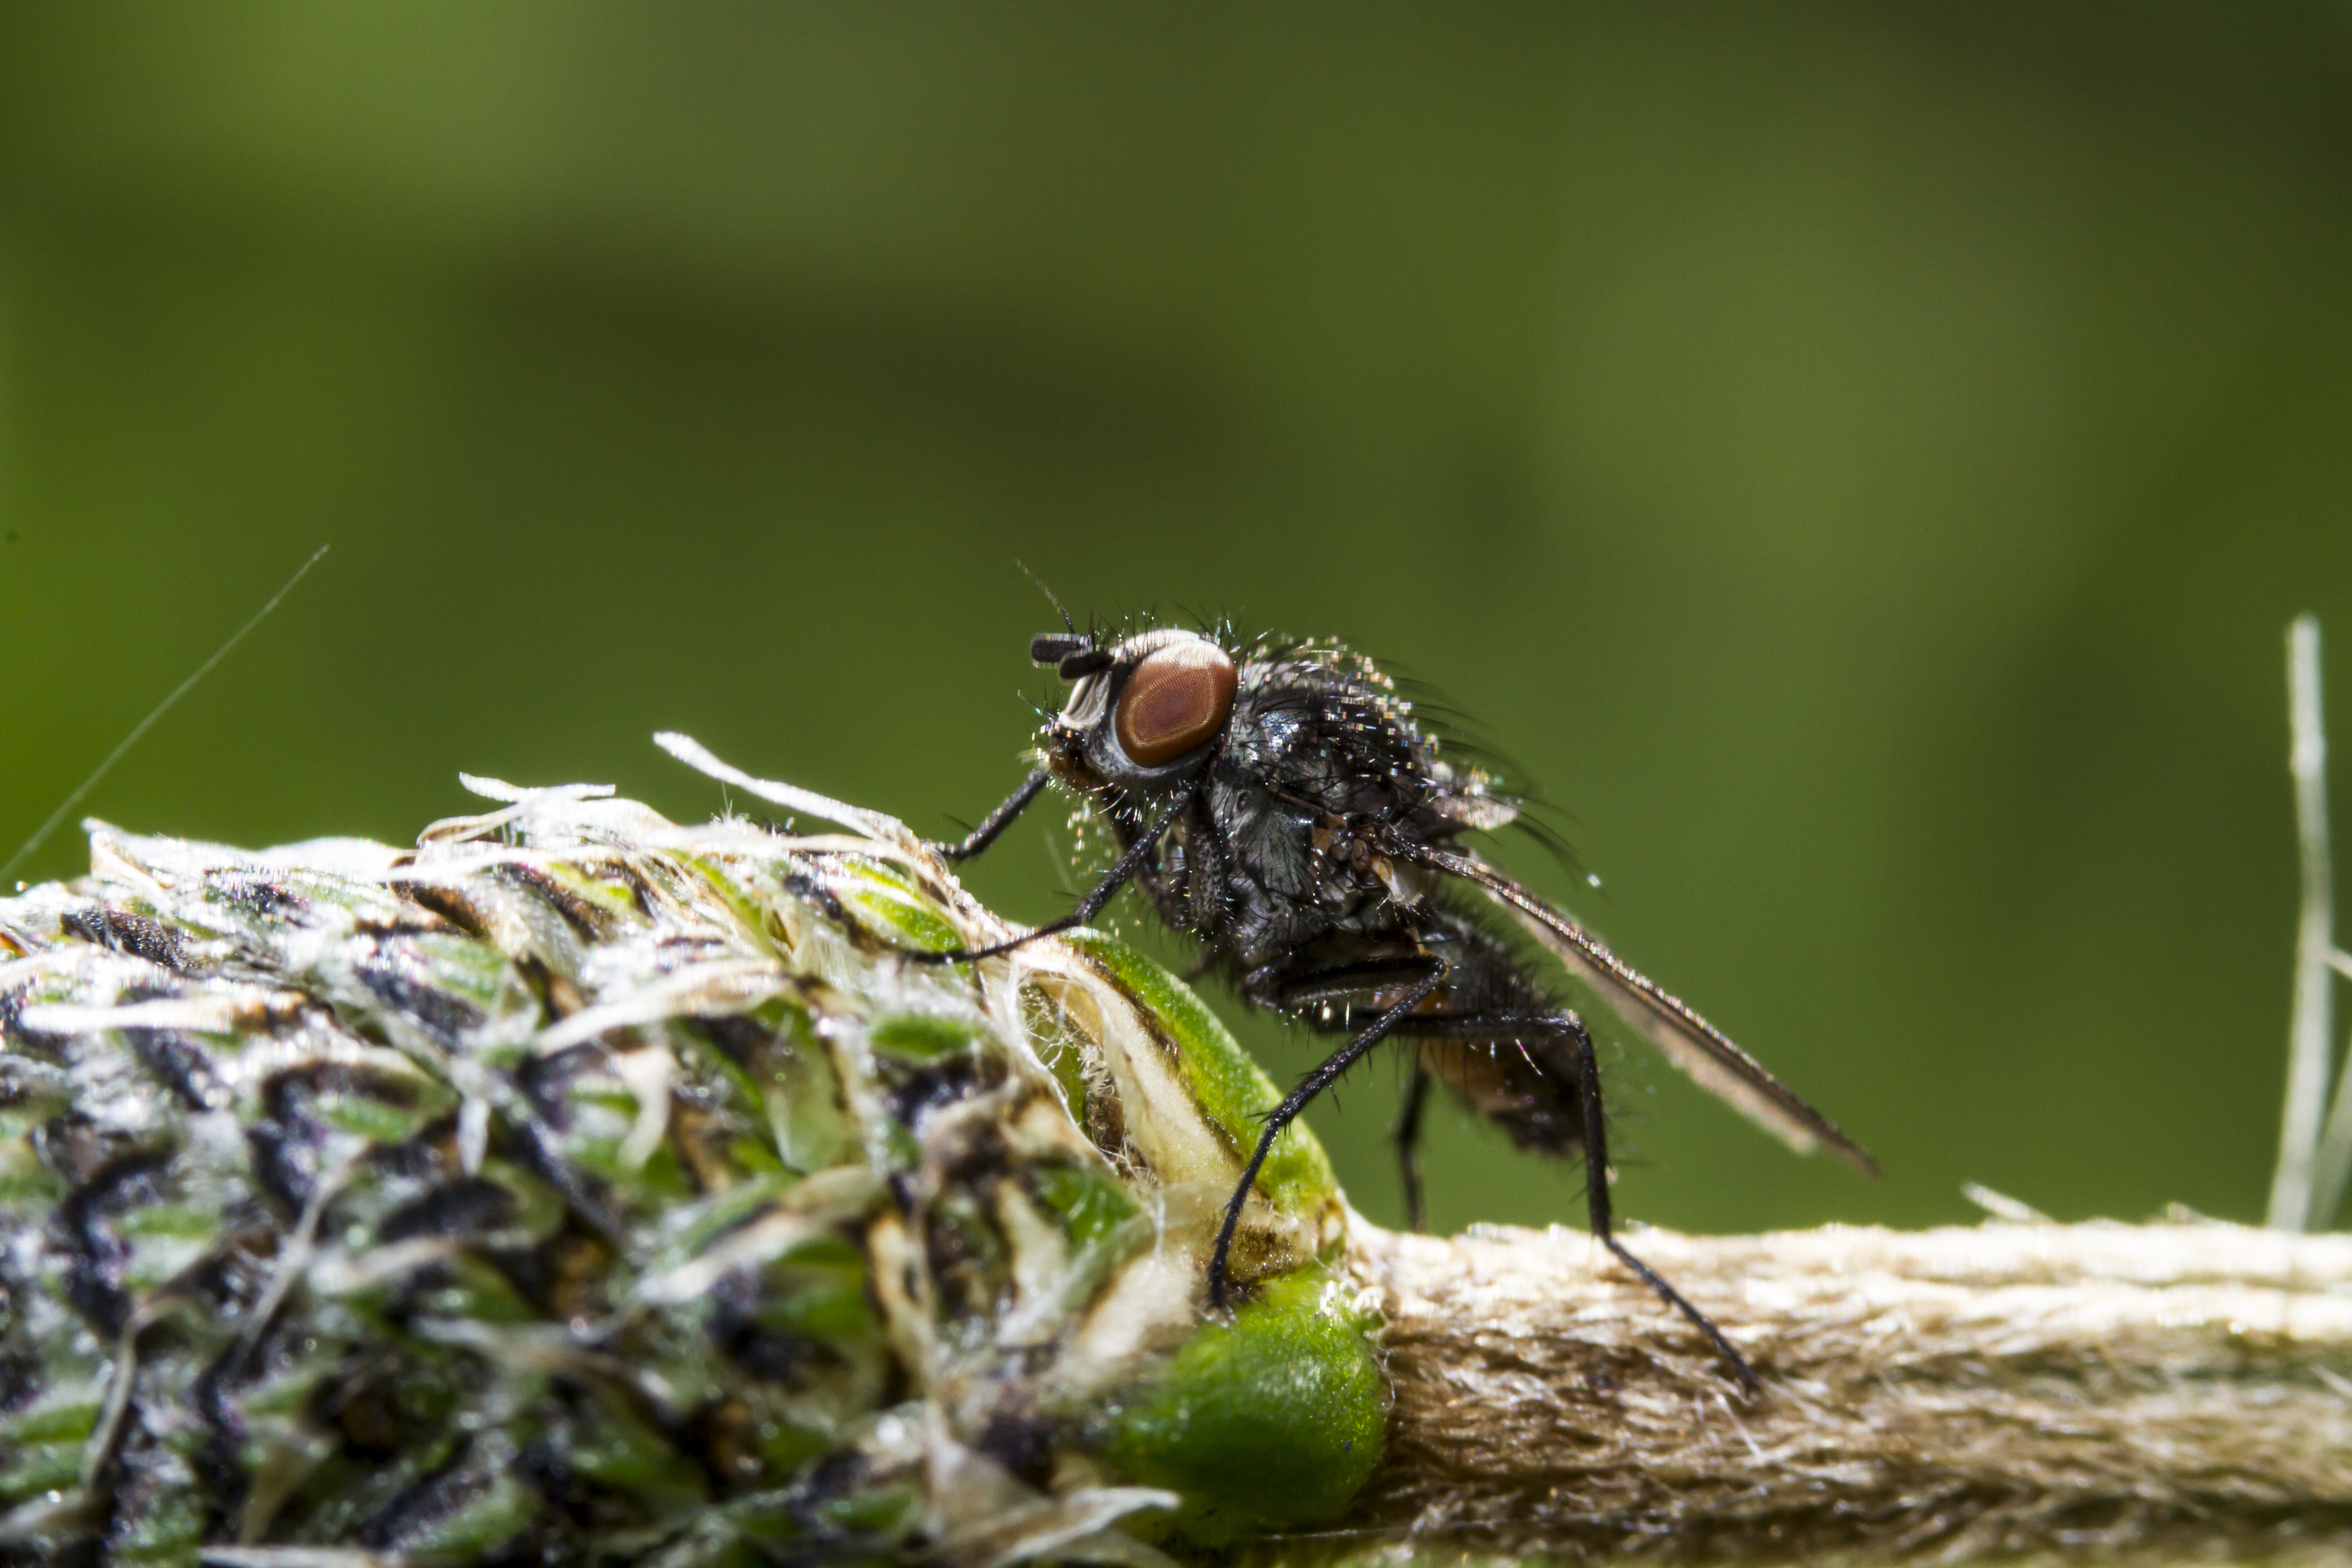
photography, flower, fly, insect, macro, canon, fauna, invertebrate, clover, close up, uk, 60mm, usm, ant, pest, peterborough, macro photography, arthropod, membrane winged insect